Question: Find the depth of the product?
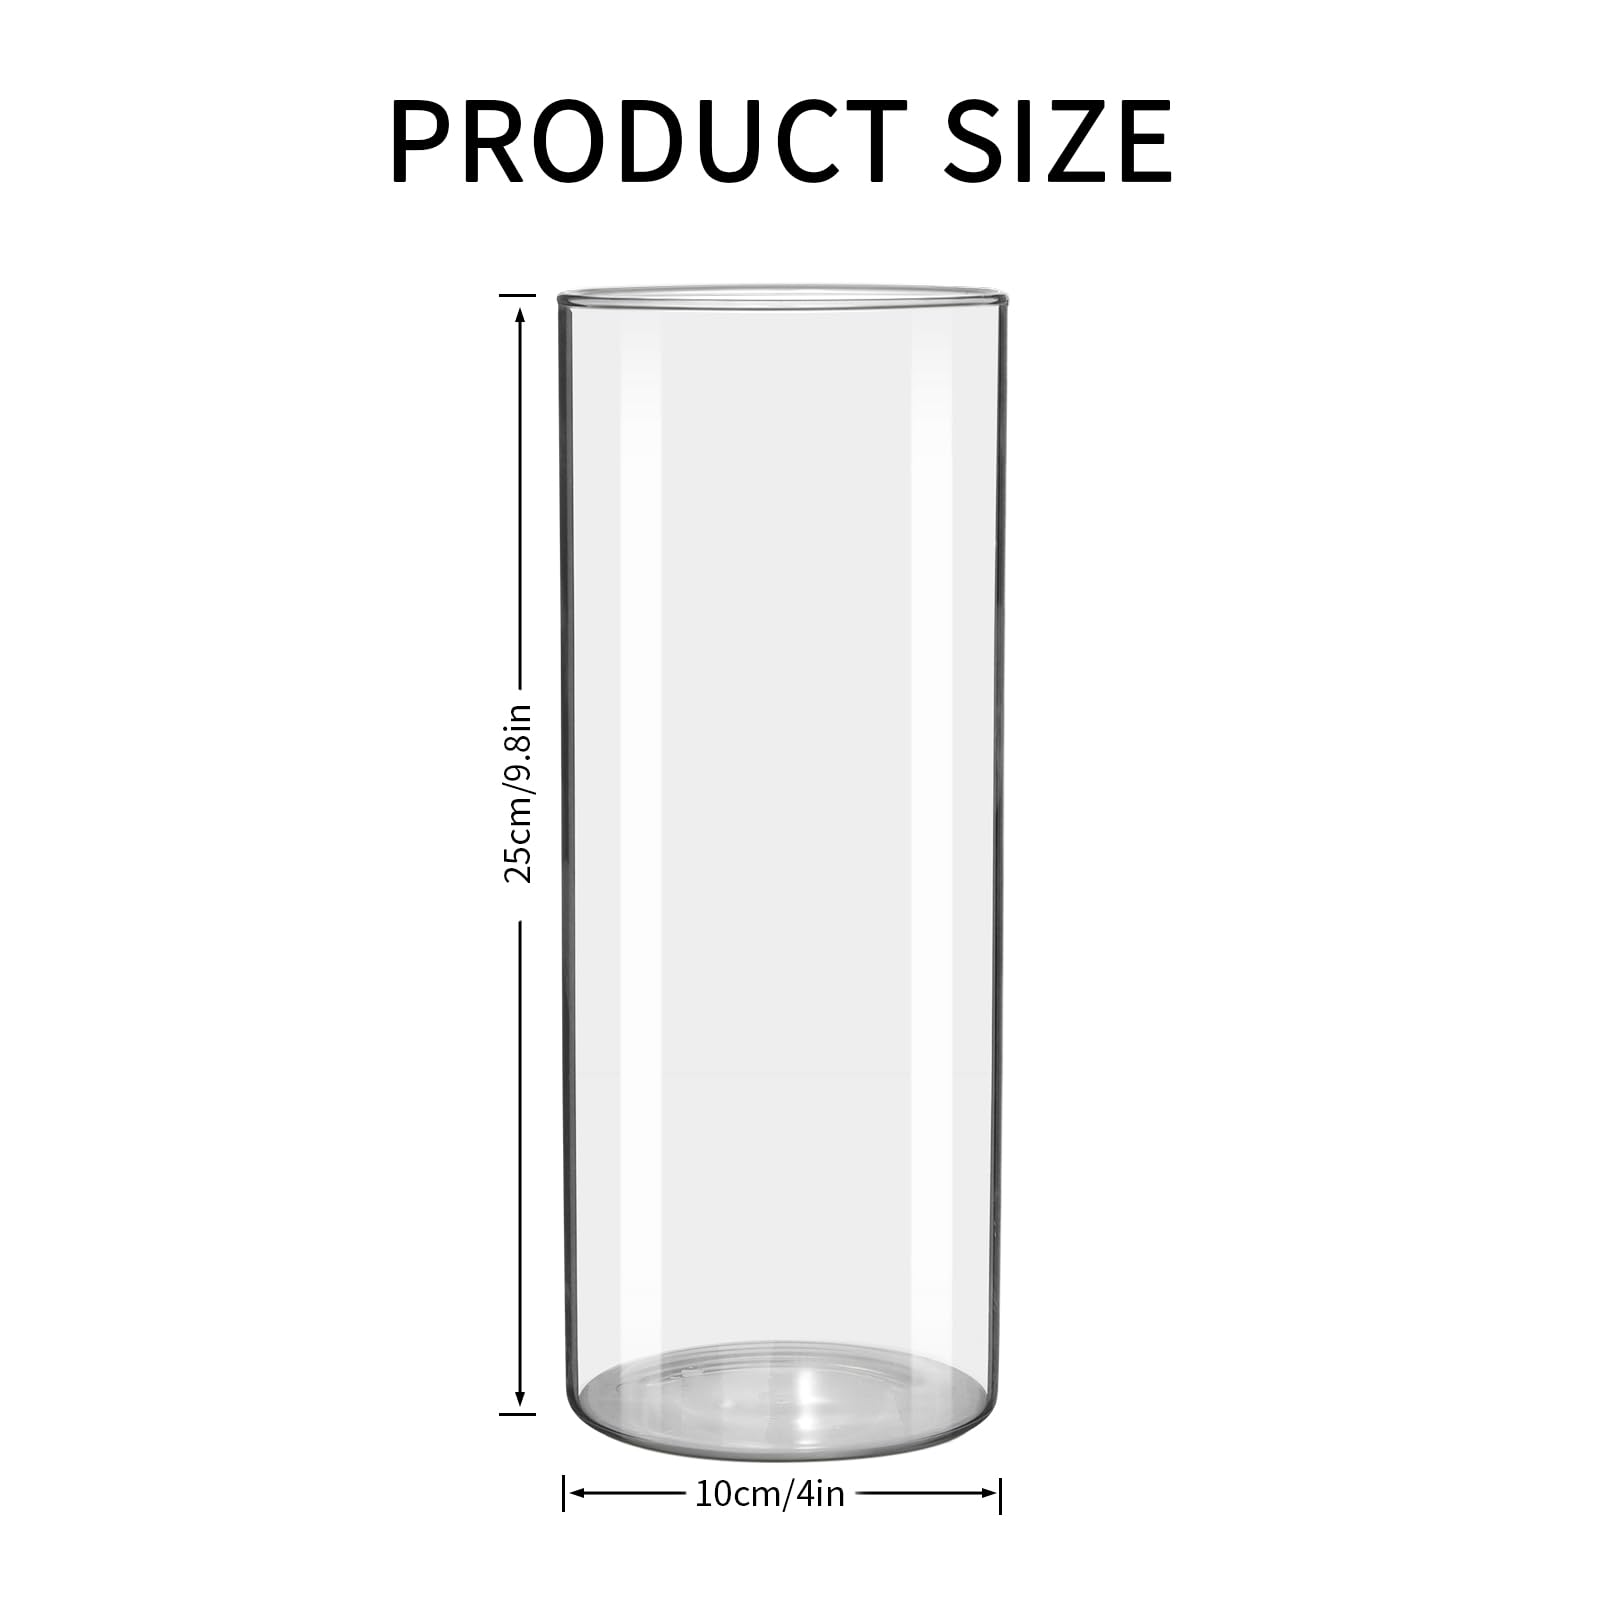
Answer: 10.0 centimetre